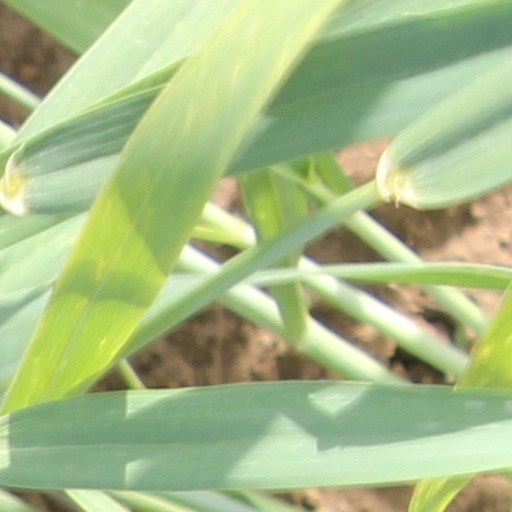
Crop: wheat